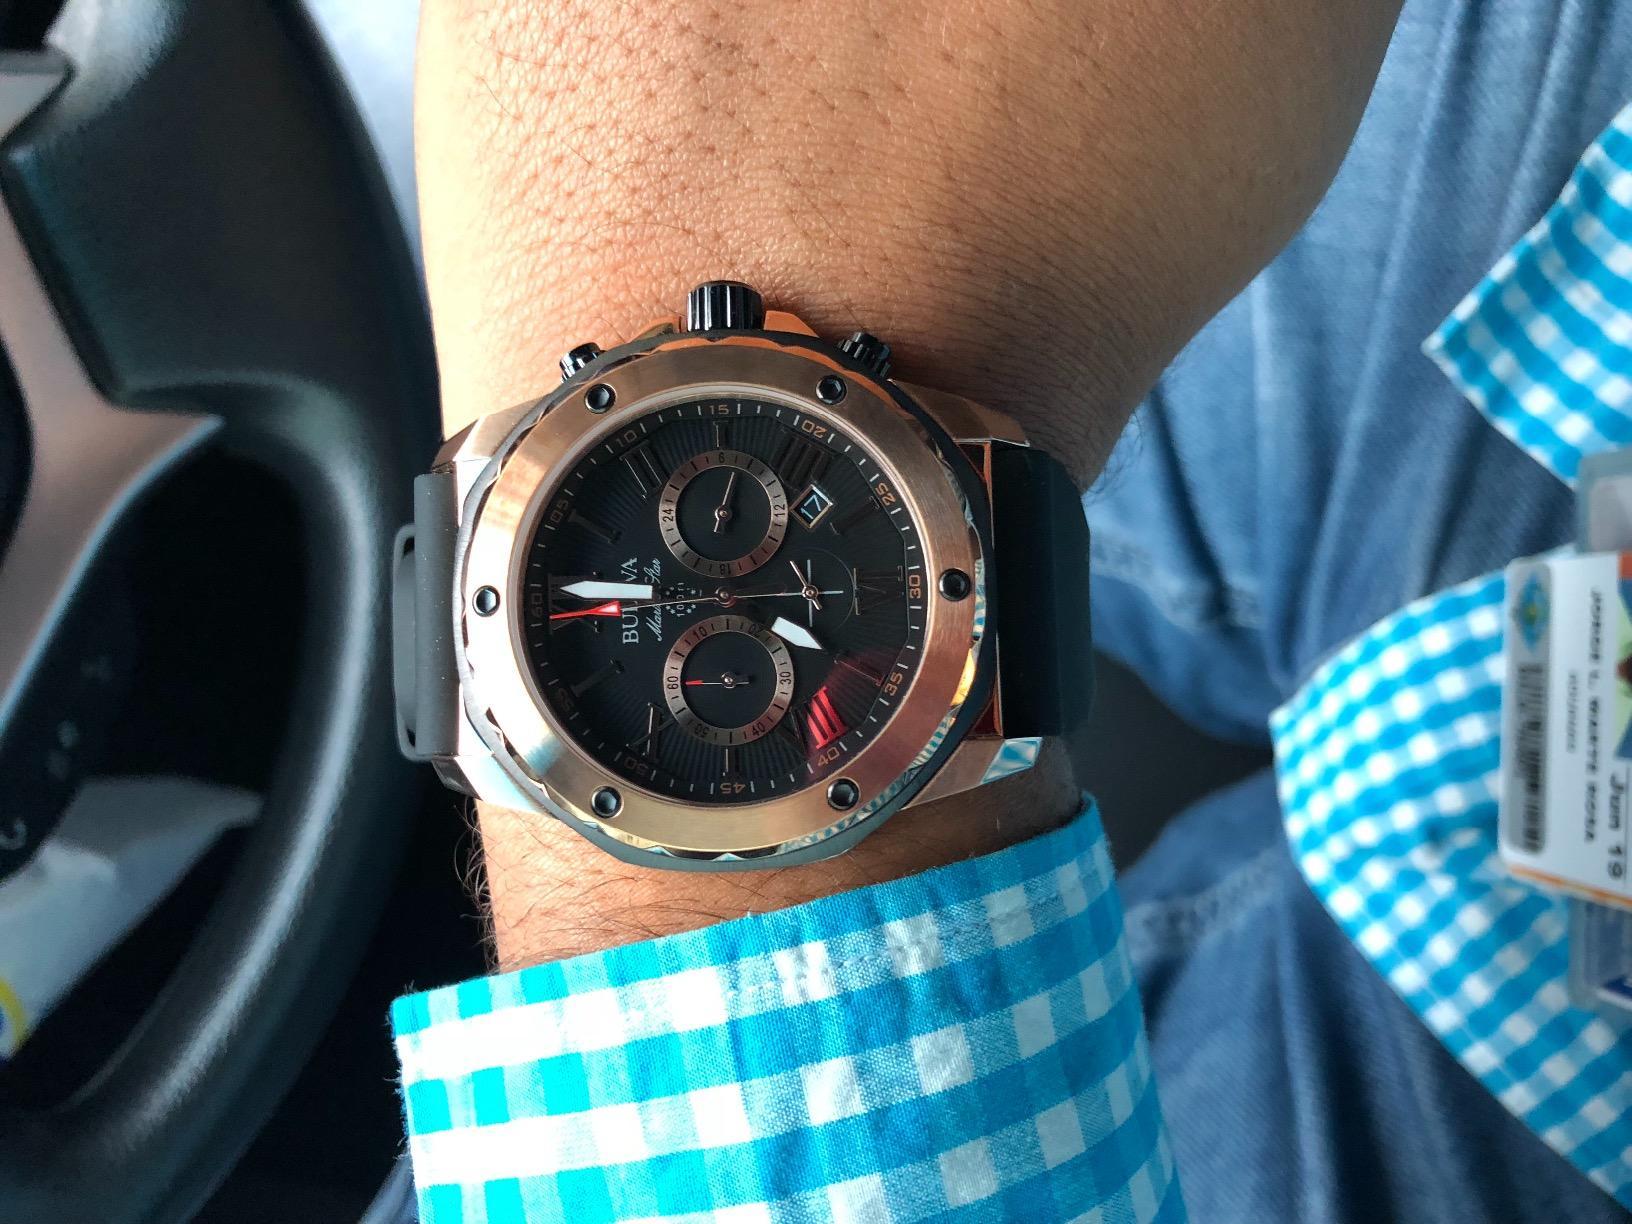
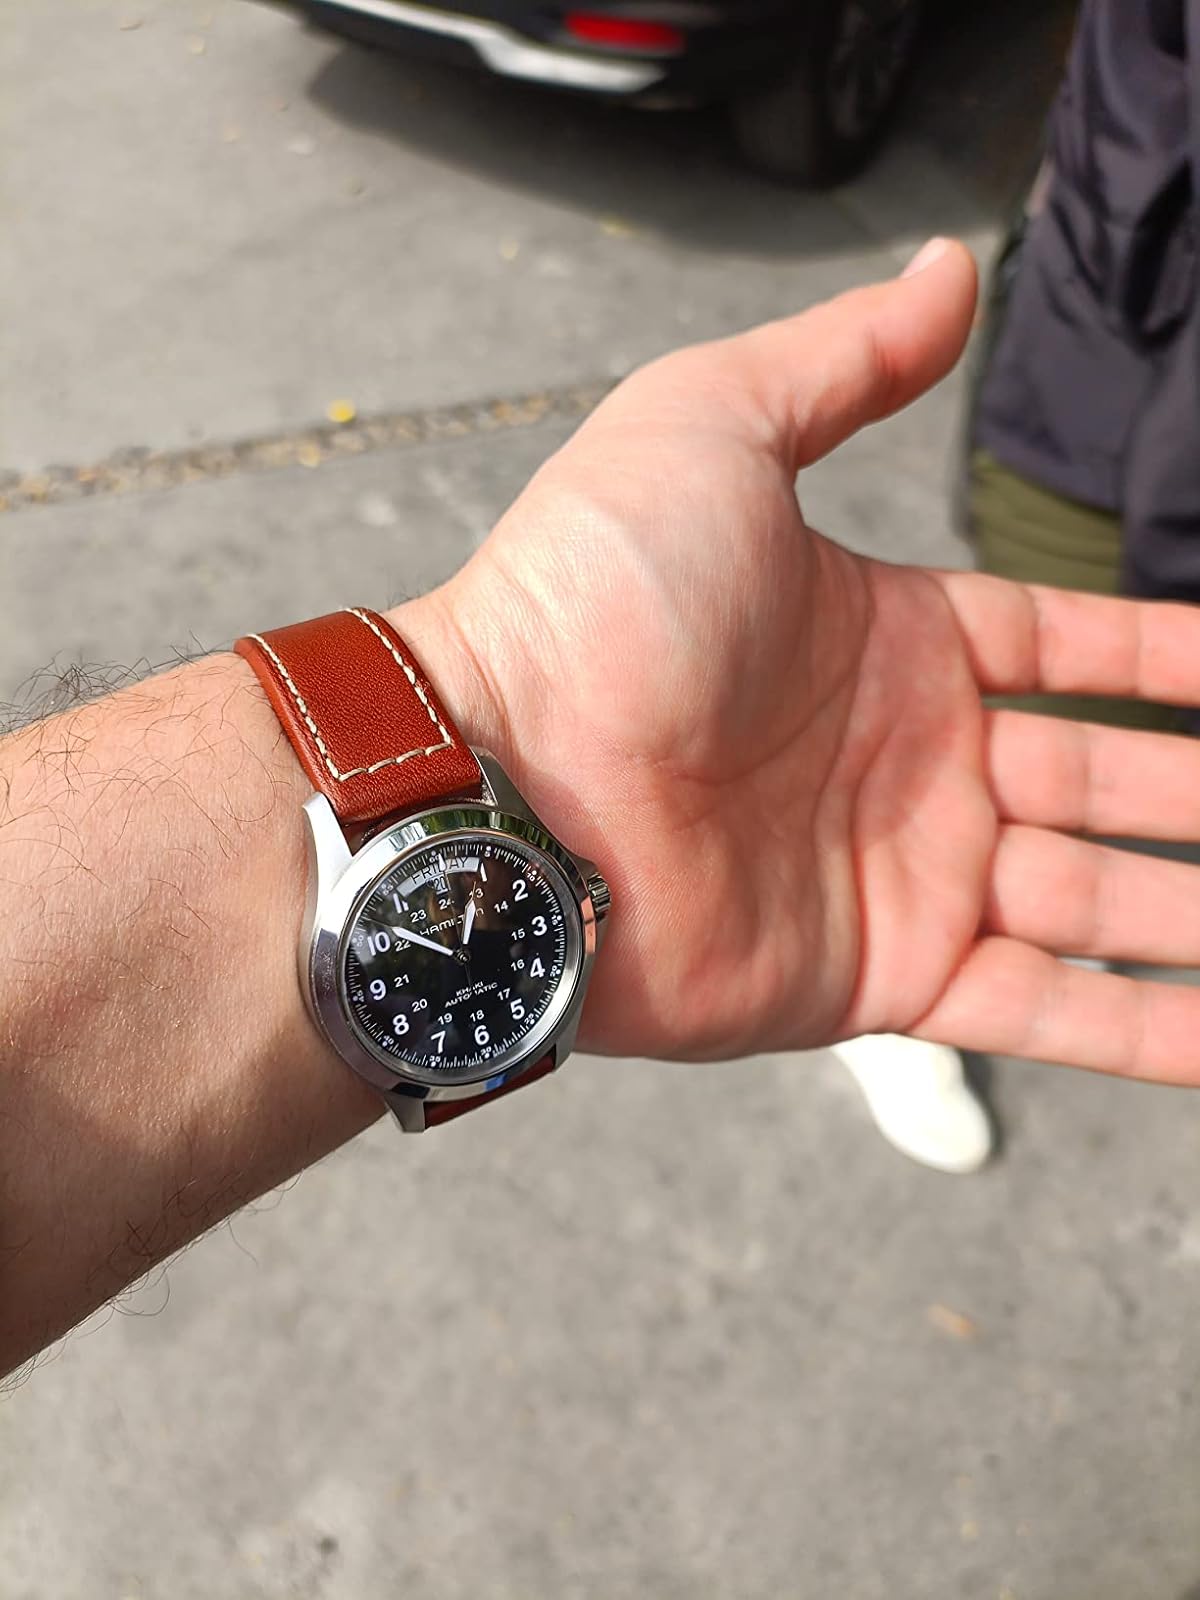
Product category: accessories_watch
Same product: no